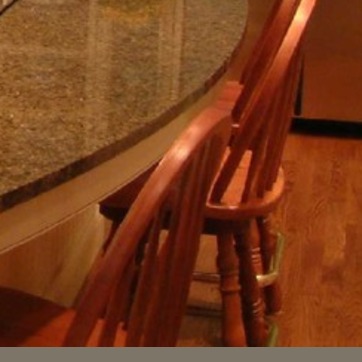
Material: wood